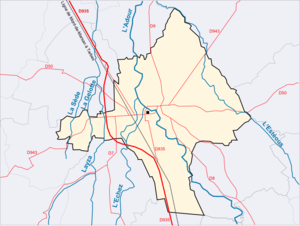
Carte simplfiée de Maubourguet, routes et rivières, commune de Maubourguet, Hautes-Pyrénées, France.
Maubourguet est une commune française située dans le département des Hautes-Pyrénées, en région Occitanie.